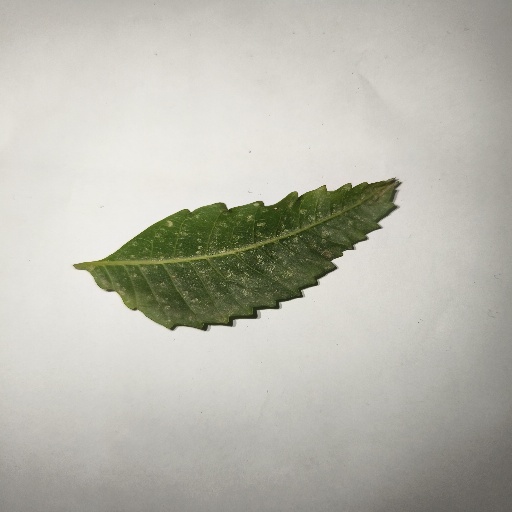
Species: Neem
Leaf condition: Powdery Mildew